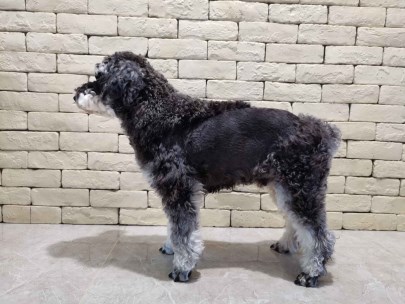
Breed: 2342-n000102-miniature_schnauzer